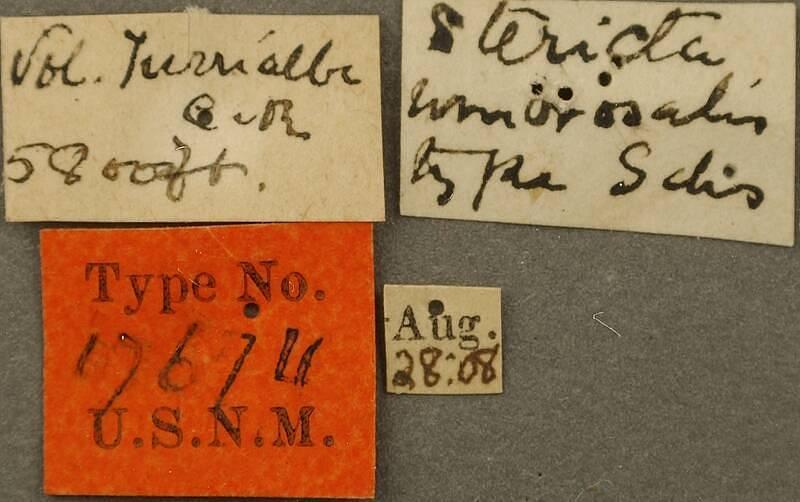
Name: Stericta umbrosalis
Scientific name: Stericta umbrosalis Schaus, 1912
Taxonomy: Animalia, Arthropoda, Insecta, Lepidoptera, Pyralidae
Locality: Vol. Turrialba; C.R.; 5800 ft., Cartago, Costa Rica
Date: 28 Aug 1908